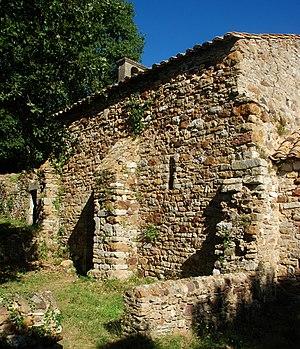
France - Gard - Chapelle Saint-Saturnin de Gaujac
La chapelle Saint-Saturnin est une chapelle romane située à Gaujac dans le département français du Gard en région Occitanie.